Furness

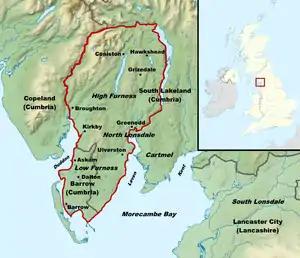
Furness, overlaid onto current administrative areas

Furness is a peninsula and region of Cumbria, England. Together with the Cartmel Peninsula it forms North Lonsdale, historically an exclave of Lancashire. On 1 April 2023 it became part of the new unitary authority of Westmorland and Furness.